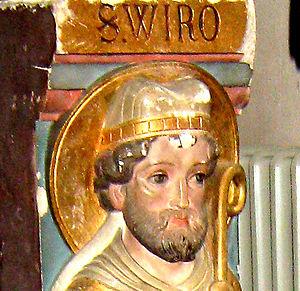
Wiro est un saint de l'Église catholique du VIIIᵉ siècle et un saint patron des Pays-Bas. Il est fêté le 8 mai.